Capture of Kufra

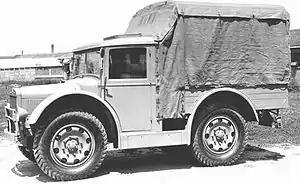

Leclerc pressed on with his attack, even though the Italians had captured a copy of his plans from Major Clayton. After conducting further reconnaissance, Leclerc reorganised his forces on 16 February. He abandoned his two armoured cars and took with him the remaining serviceable artillery piece. Only about 350 men reached Kufra, due to breakdowns of trucks on the march. Aware of the French approach, the Italians organised another strong mobile column from the Saharan company (seventy men, ten AS37 and five trucks). On 17 February, Leclerc's forces met the north of Kufra. Despite losing many trucks to the 20 mm guns of the Italian AS37 cars, the French drove off the as the Kufra garrison failed to intervene. The French surrounded El Tag and laid siege to the fort, despite another attack by the and harassment from the air. The 75 mm gun was placed from the fort, beyond range of the defenders and fired twenty shells per day at regular intervals from different places to give the appearance of more guns. Some mortars were placed from the fort and bombed the Italian positions to increase the pressure on the defenders.